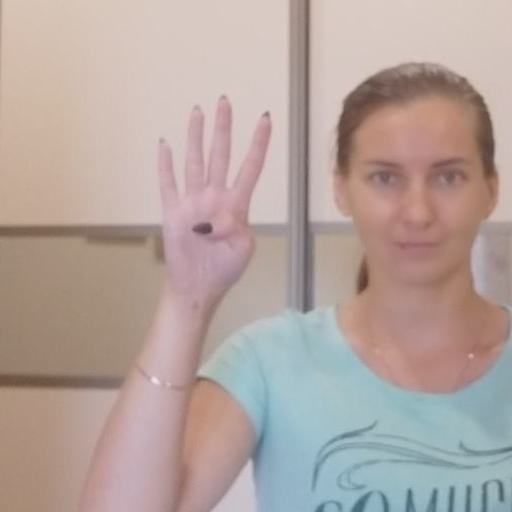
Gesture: four